Murry Wilson

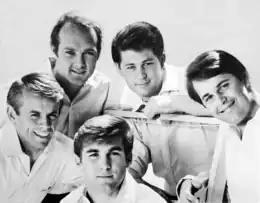
The Beach Boys, 1964

Murry accompanied the group on their first Australasian tour in January 1964, and requested that the band not fraternize with women, use profanity, or drink alcoholic beverages. During his early years, Wilson charged the group $100 for violating these requests, but for this tour, he increased the fine to $1,000, which he would subtract from the touring proceeds. At the time, Wilson's influence on the Beach Boys ignited tensions within the group.